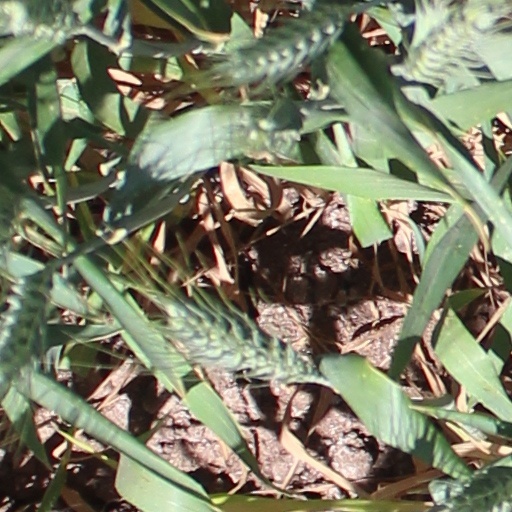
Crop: wheat